History of Australia

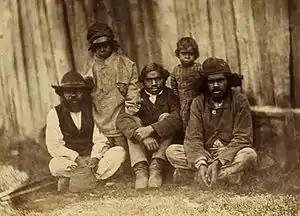
Aboriginal farmers at Loddon Aboriginal Protectorate Station at Franklinford, Victoria, in 1858

Conflict also arose from cross-cultural misunderstandings and from reprisals for previous actions such as the kidnapping of Aboriginal men, women and children. Reprisal attacks and collective punishments were perpetrated by colonists and Aboriginal groups alike. Sustained Aboriginal attacks on settlers, the burning of crops and the mass killing of livestock were more obviously acts of resistance to the loss of traditional land and food resources.